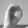
ASL letter: O